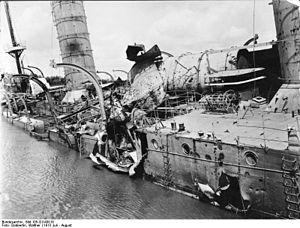
Le SMS Königsberg, croiseur allemand sabordé dans le delta du Rufiji (fleuve de Tanzanie de 600 km, navigable sur plus de 100 km avant de se jeter dans l'océan indien à environ 200 km au sud de Dar es Salam. Paul Emil von Lettow-Vorbeck en a peu de temps après récupéré quelques canons et munitions qu'il a fait monter en artillerie de campagne maniée par un équipage commandé par le commandant Max Loof
La Campagne d'Afrique de l'Est durant la Première Guerre mondiale évoque une série de batailles et d'actions de guérilla en Afrique de l'Est. Ces combats opposant l'Empire allemand à une triple-entente entre l'Empire britannique, la Belgique et le Portugal débutent d'abord en divers endroits proches des frontières de l'Afrique orientale allemande puis se propagent sur la totalité de ce territoire et de celui d'Afrique de l'Est portugaise pour se terminer en Rhodésie du Nord. Les forces coloniales allemandes, dirigées par le lieutenant-colonel Paul Emil von Lettow-Vorbeck, combattent pendant toute la durée de la Première Guerre mondiale et se rendent seulement le 23 novembre 1918 soit 12 jours après la signature de l'armistice à Rethondes.
Paul Emil von Lettow-Vorbeck, né à Sarrelouis le 20 mars 1870 et mort à Hambourg le 9 mars 1964, est un général allemand, commandant des troupes allemandes en Afrique orientale allemande pendant la Première Guerre mondiale. Ce fut la seule campagne coloniale de la guerre où l'Allemagne est restée militairement invaincue et où elle a pu envahir et ravager des possessions britanniques et portugaises.
Le SMS Königsberg est un croiseur léger de la Marine impériale allemande lancé le 12 décembre 1905. Il appartenait à la classe Königsberg (1905) qui comprenait quatre navires. Il est baptisé d'après la ville de Königsberg en Prusse-Orientale.
La bataille du delta du Rufiji est une bataille navale de la Première Guerre mondiale ayant opposé d'octobre 1914 à juillet 1915 en l'Afrique orientale allemande le croiseur allemand SMS Königsberg, commandé par le capitaine de frégate Max Looff, et un puissant groupe de navires de guerre britanniques. Elle a consisté en une série de tentatives pour couler le croiseur allemand bloqué dans le delta du Rufiji, tentatives finalement couronnées de succès.